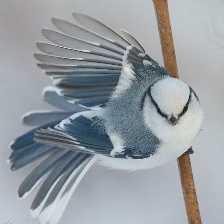
Species: AZURE TIT
Scientific name: CYANISTES CYANUS